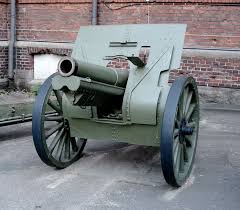
Label: Self Propelled Artillery